Question: What is the building made of?
Tambaya: Dame akayi gidan?
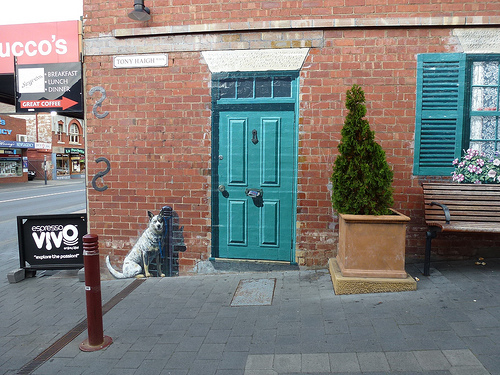
Answer: Bricks.
Amsa: Jan bulo.